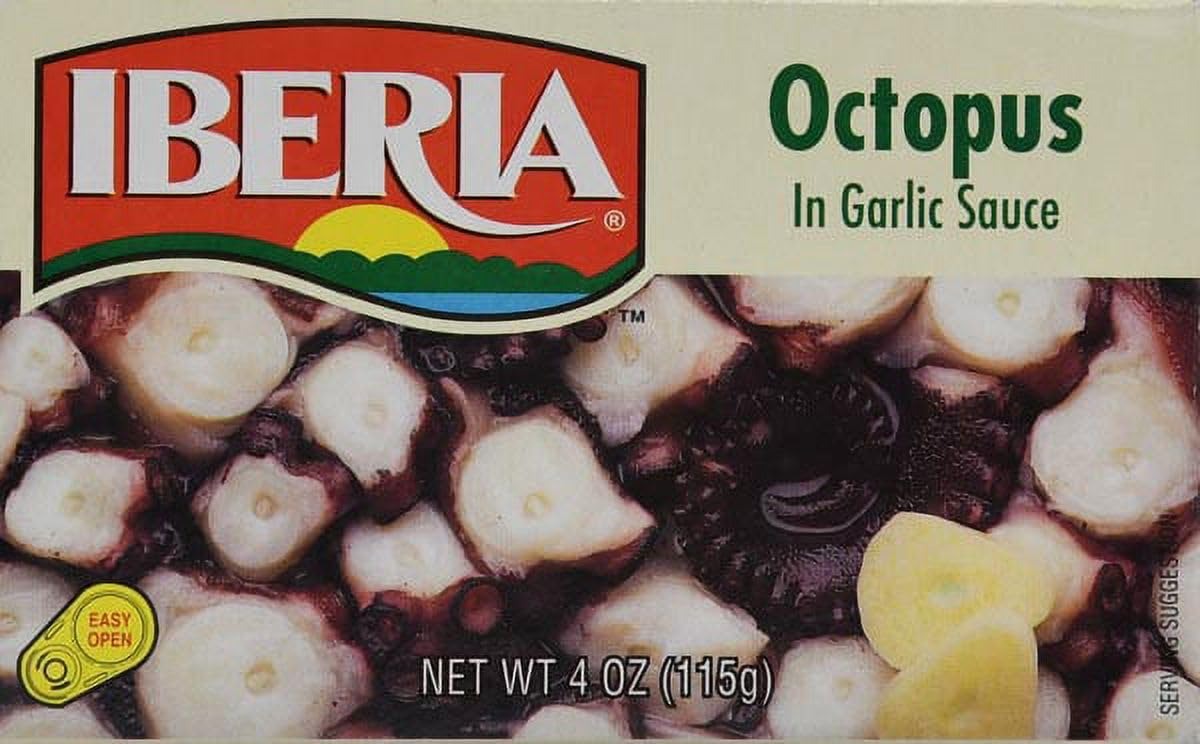
Item Name: Iberia Octopus in Garlic Sauce (Pack of 3) 4 oz Cans
Bullet Point: Iberia Octopus in Garlic Sauce
Product Description: Iberia Octopus in Garlic Sauce (Pack of 3) 4 oz Cans
Value: 12.0
Unit: Ounce

Price: 5.27